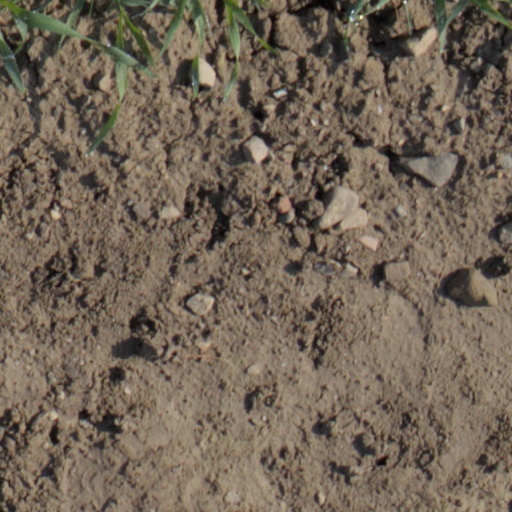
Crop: wheat